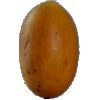
Label: Cucumber Ripe 2